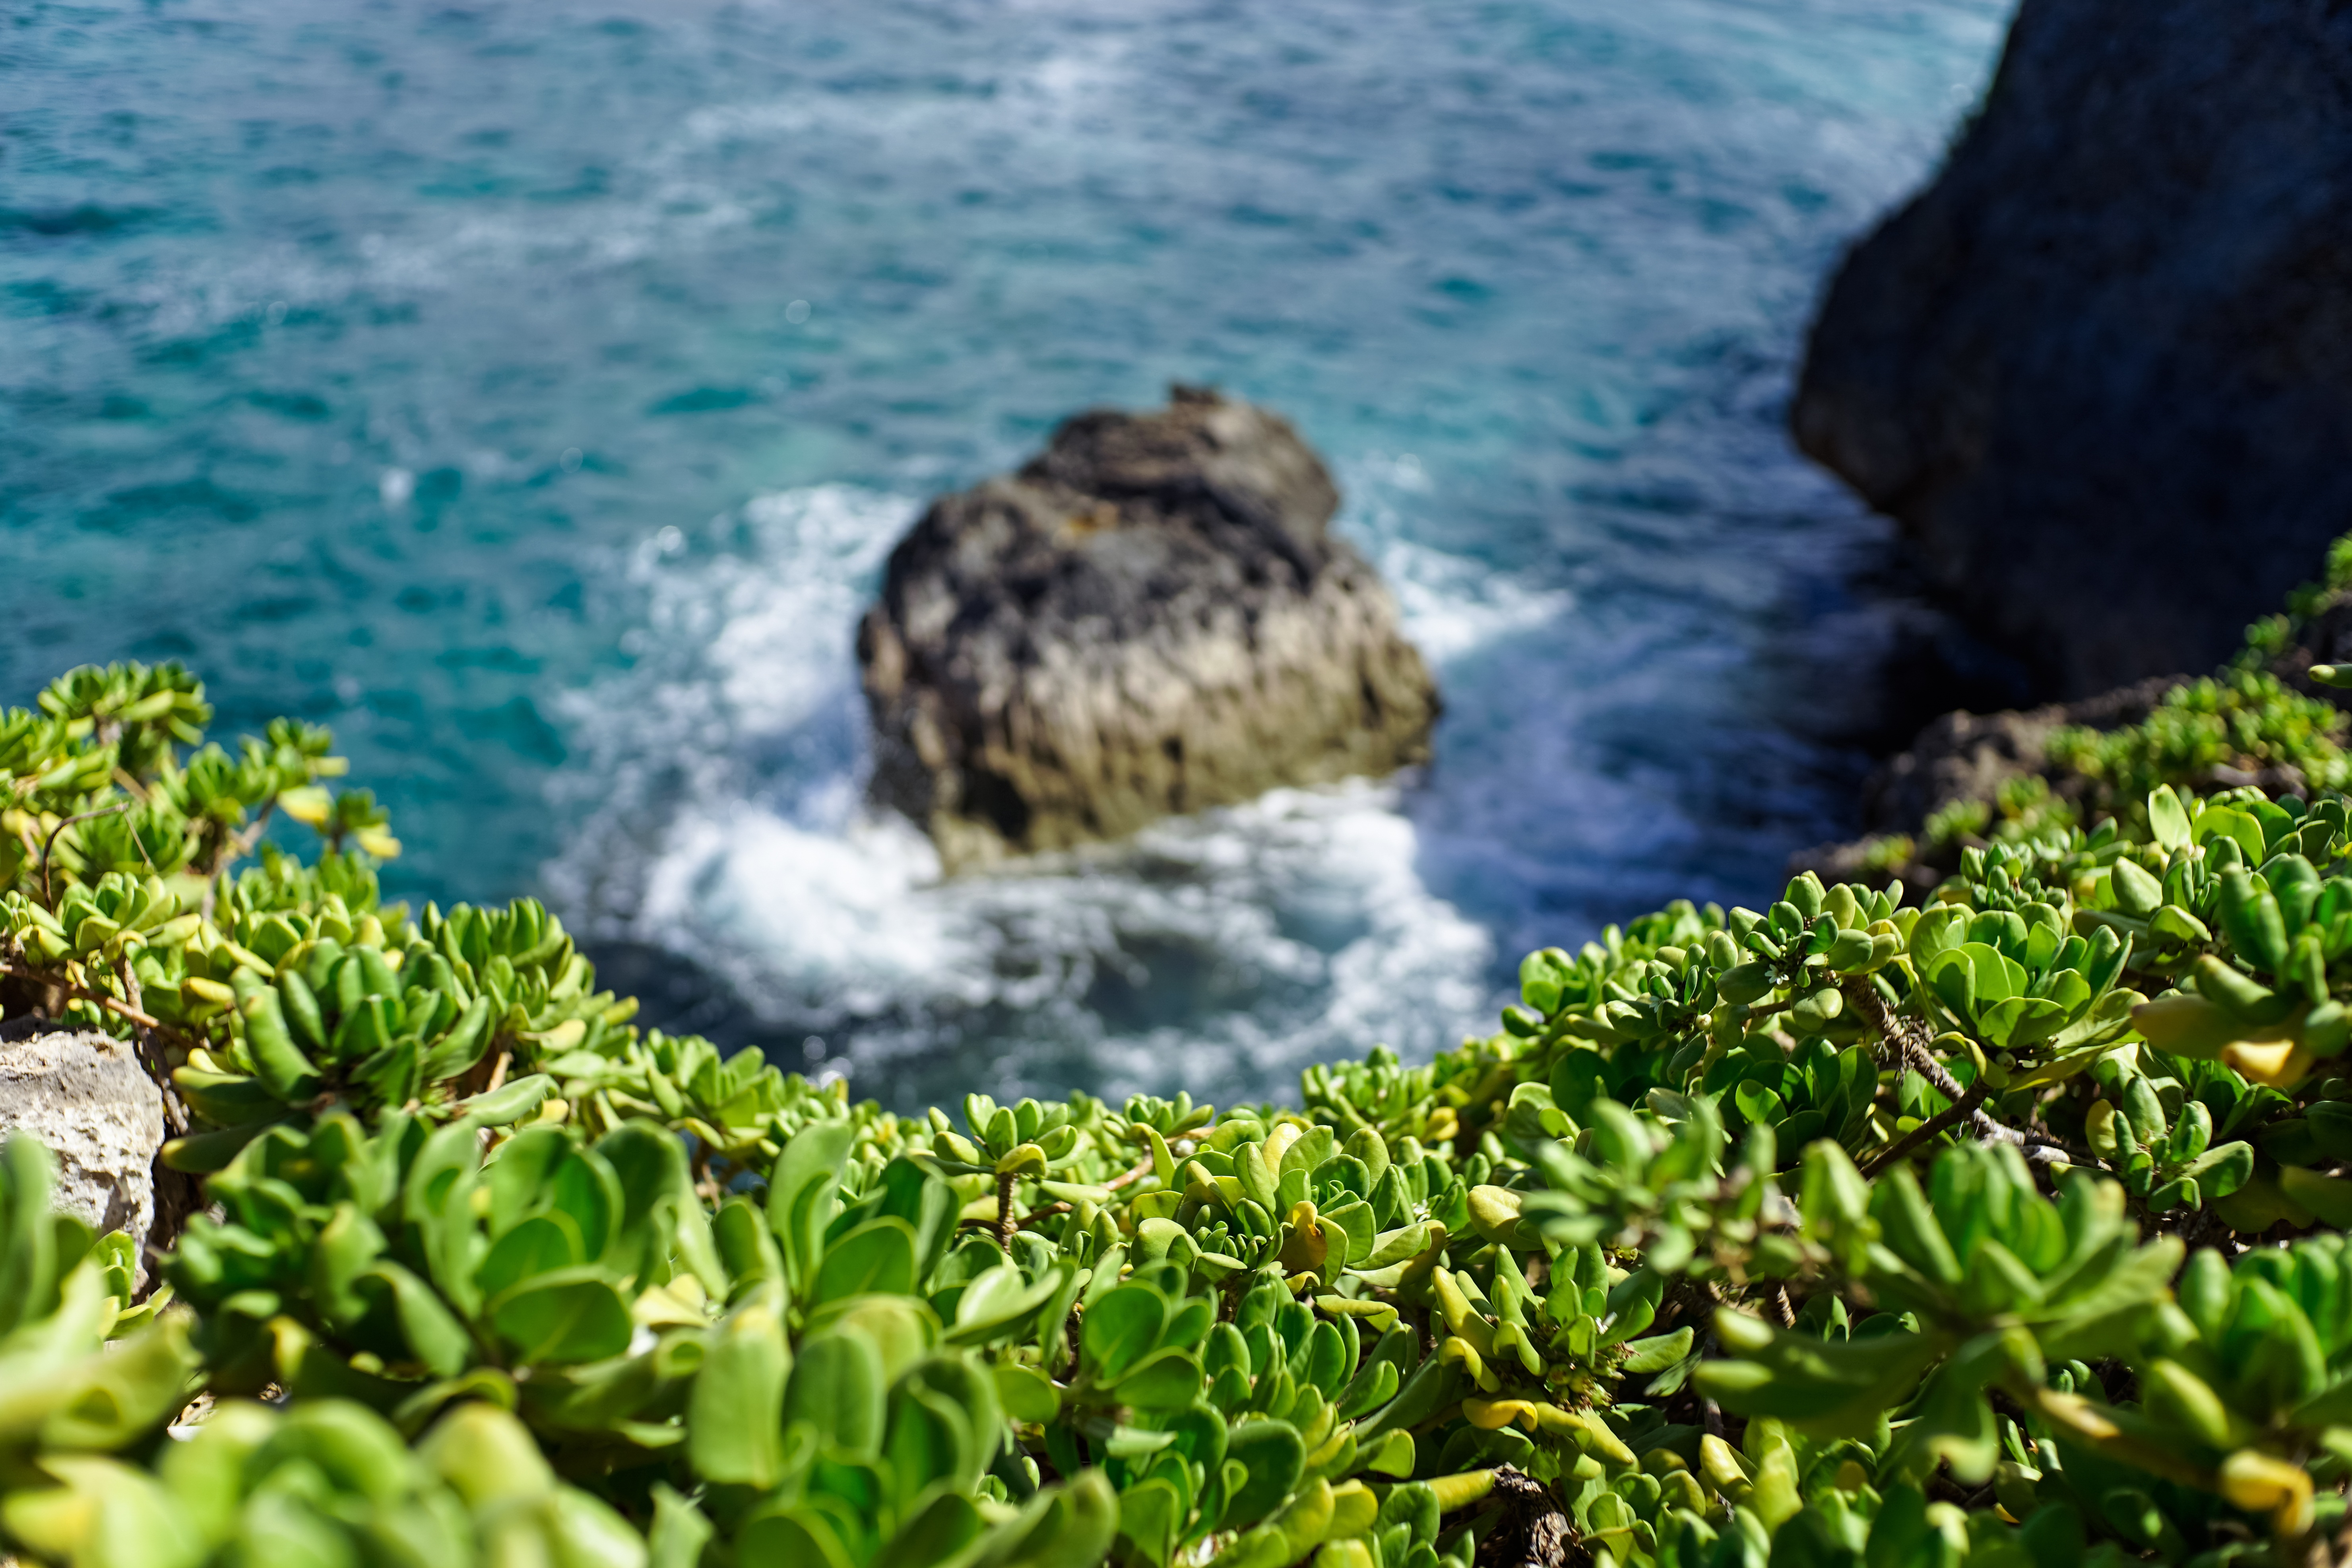
sea, coast, water, nature, outdoor, rock, ocean, plant, shore, coastal, cliff, seaside, wild, island, succulent, craggy, blurred, flora, bluff, vegetation, habitat, water feature, pristine, natural environment